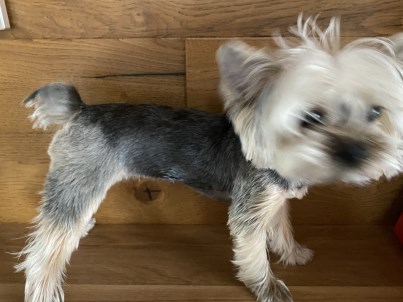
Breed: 340-n000120-Yorkshire_terrier